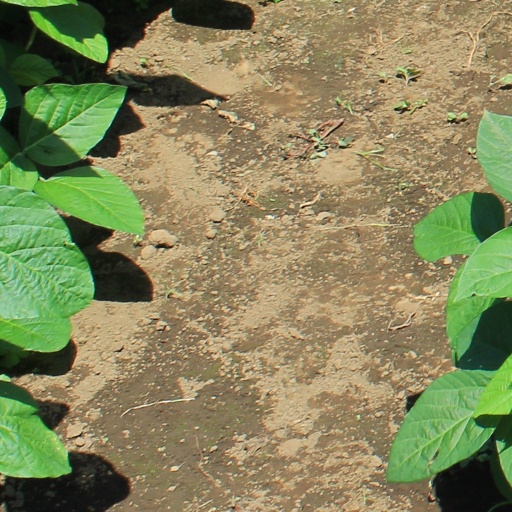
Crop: soybean